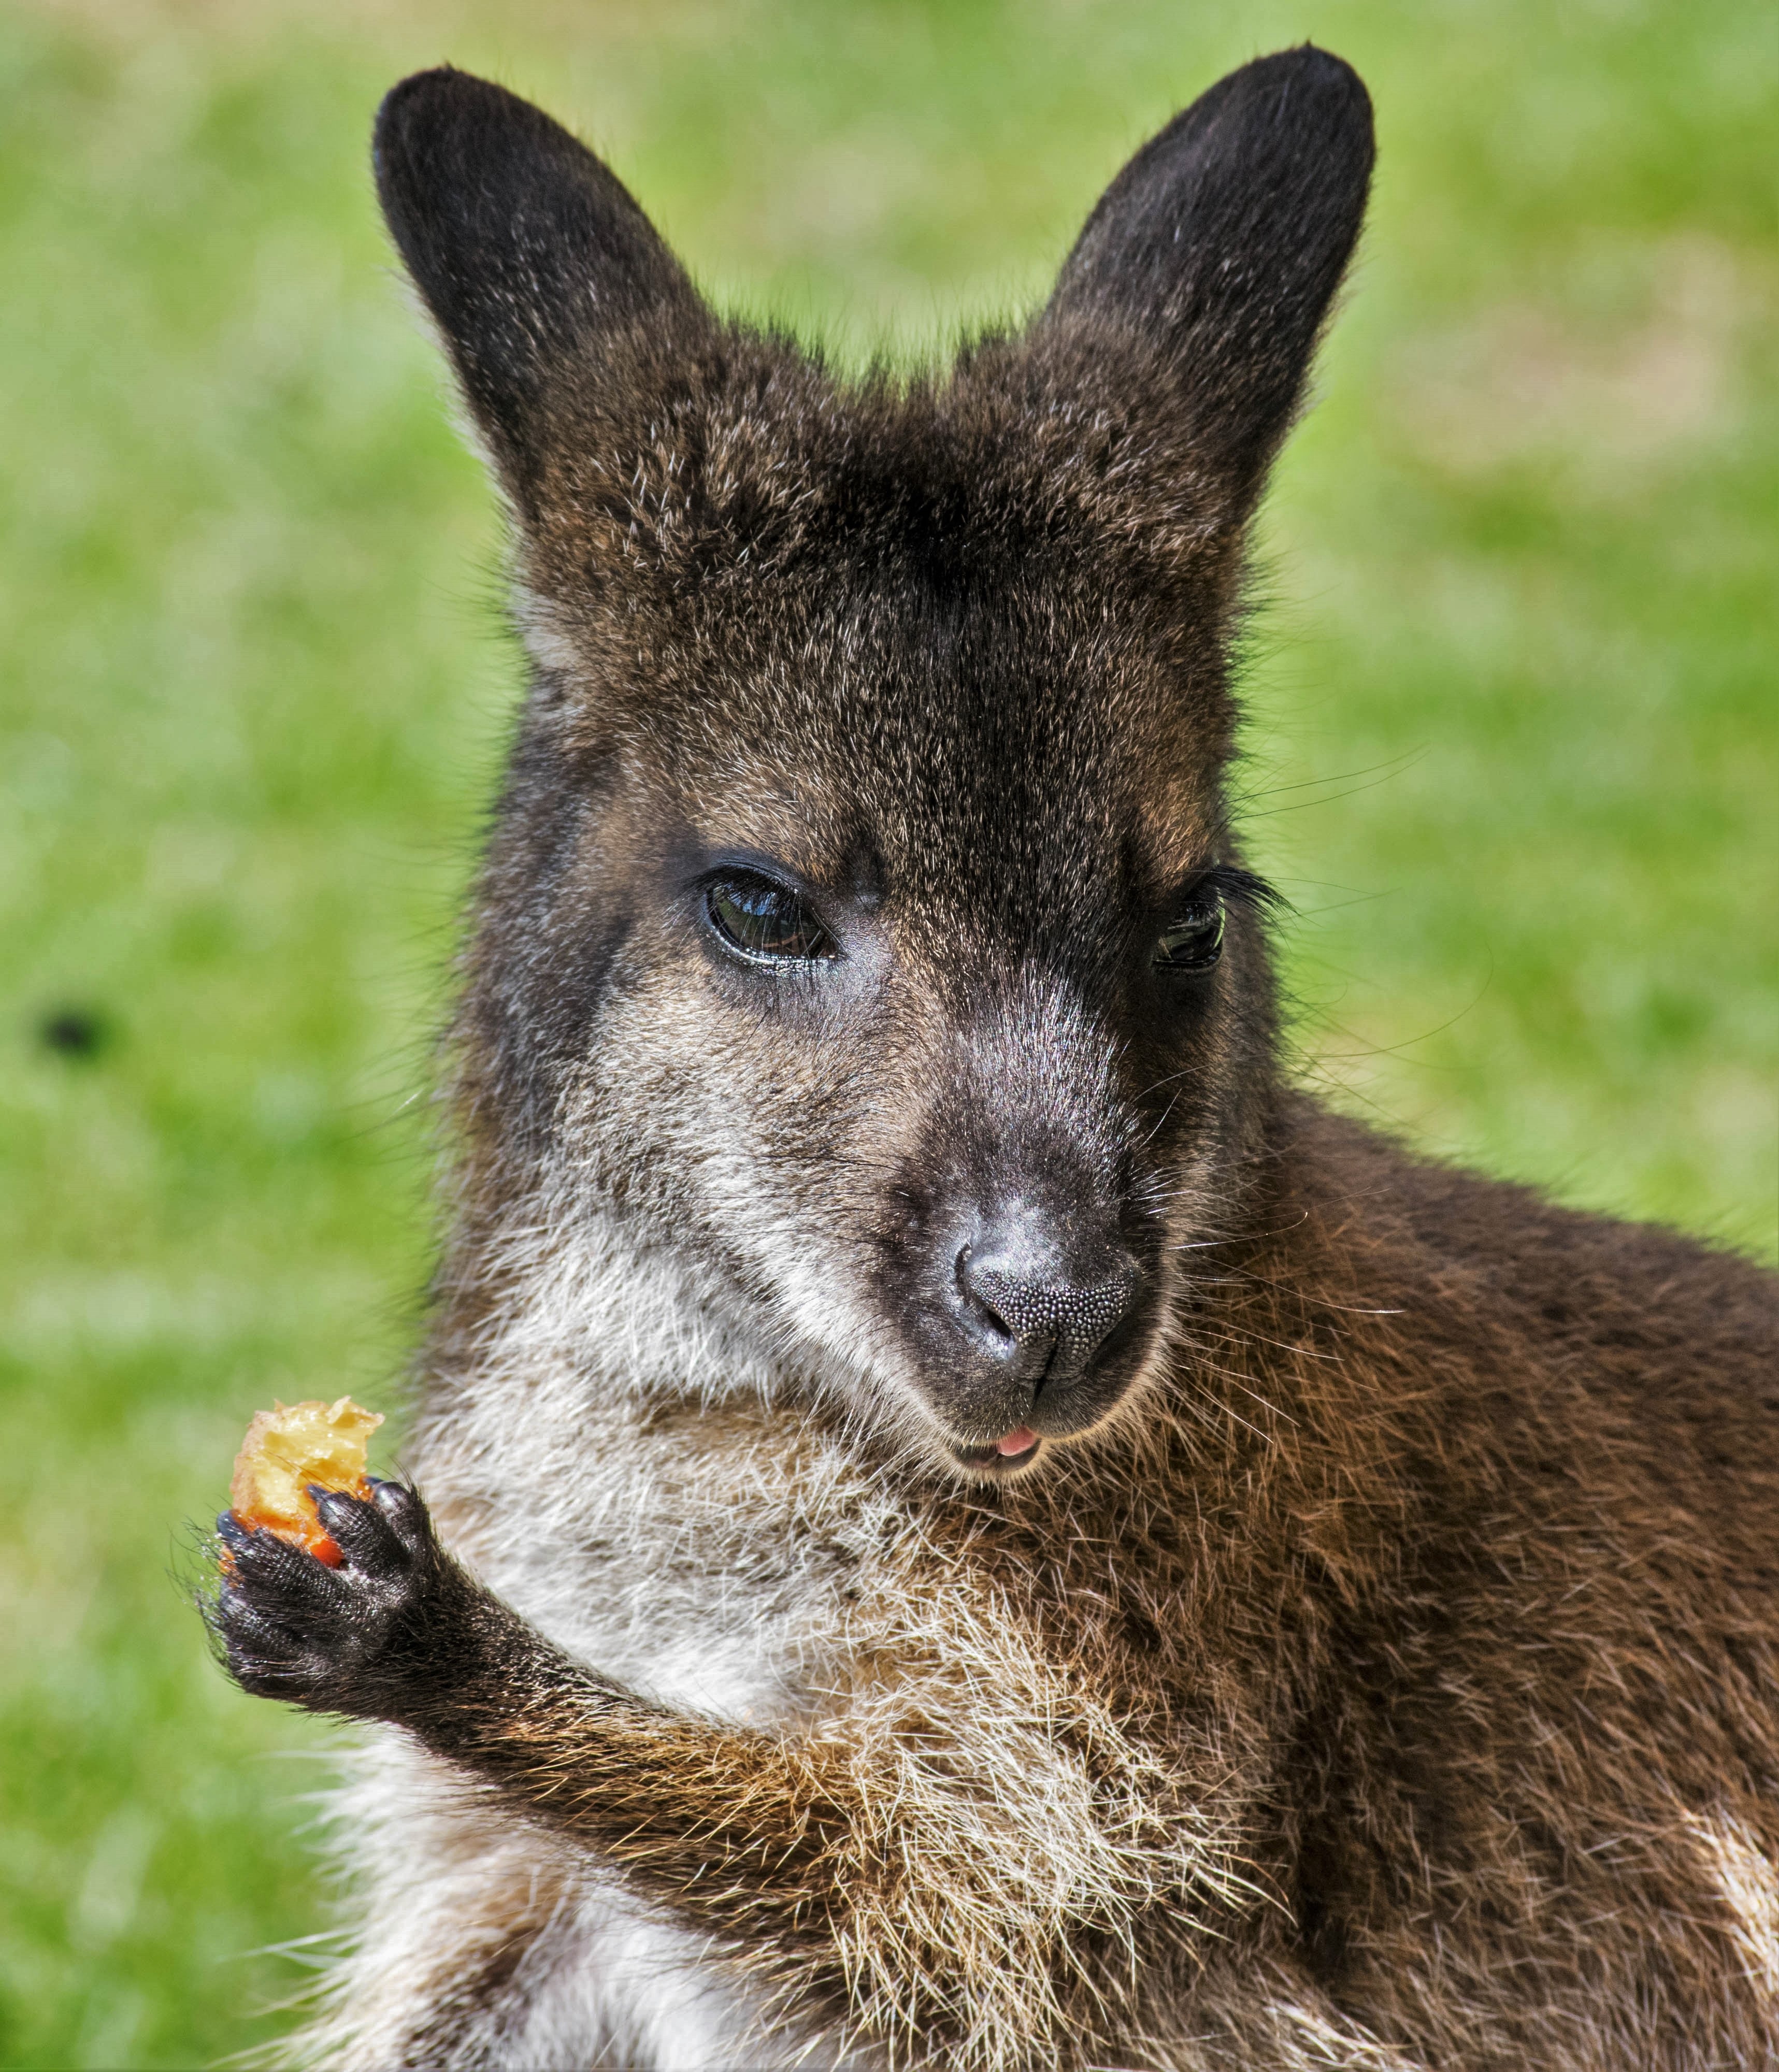
cute, wildlife, zoo, mammal, fauna, kangaroo, wallaby, vertebrate, marsupial, macropodidae, red wolf, kit fox, dhole, musk deer, grey fox